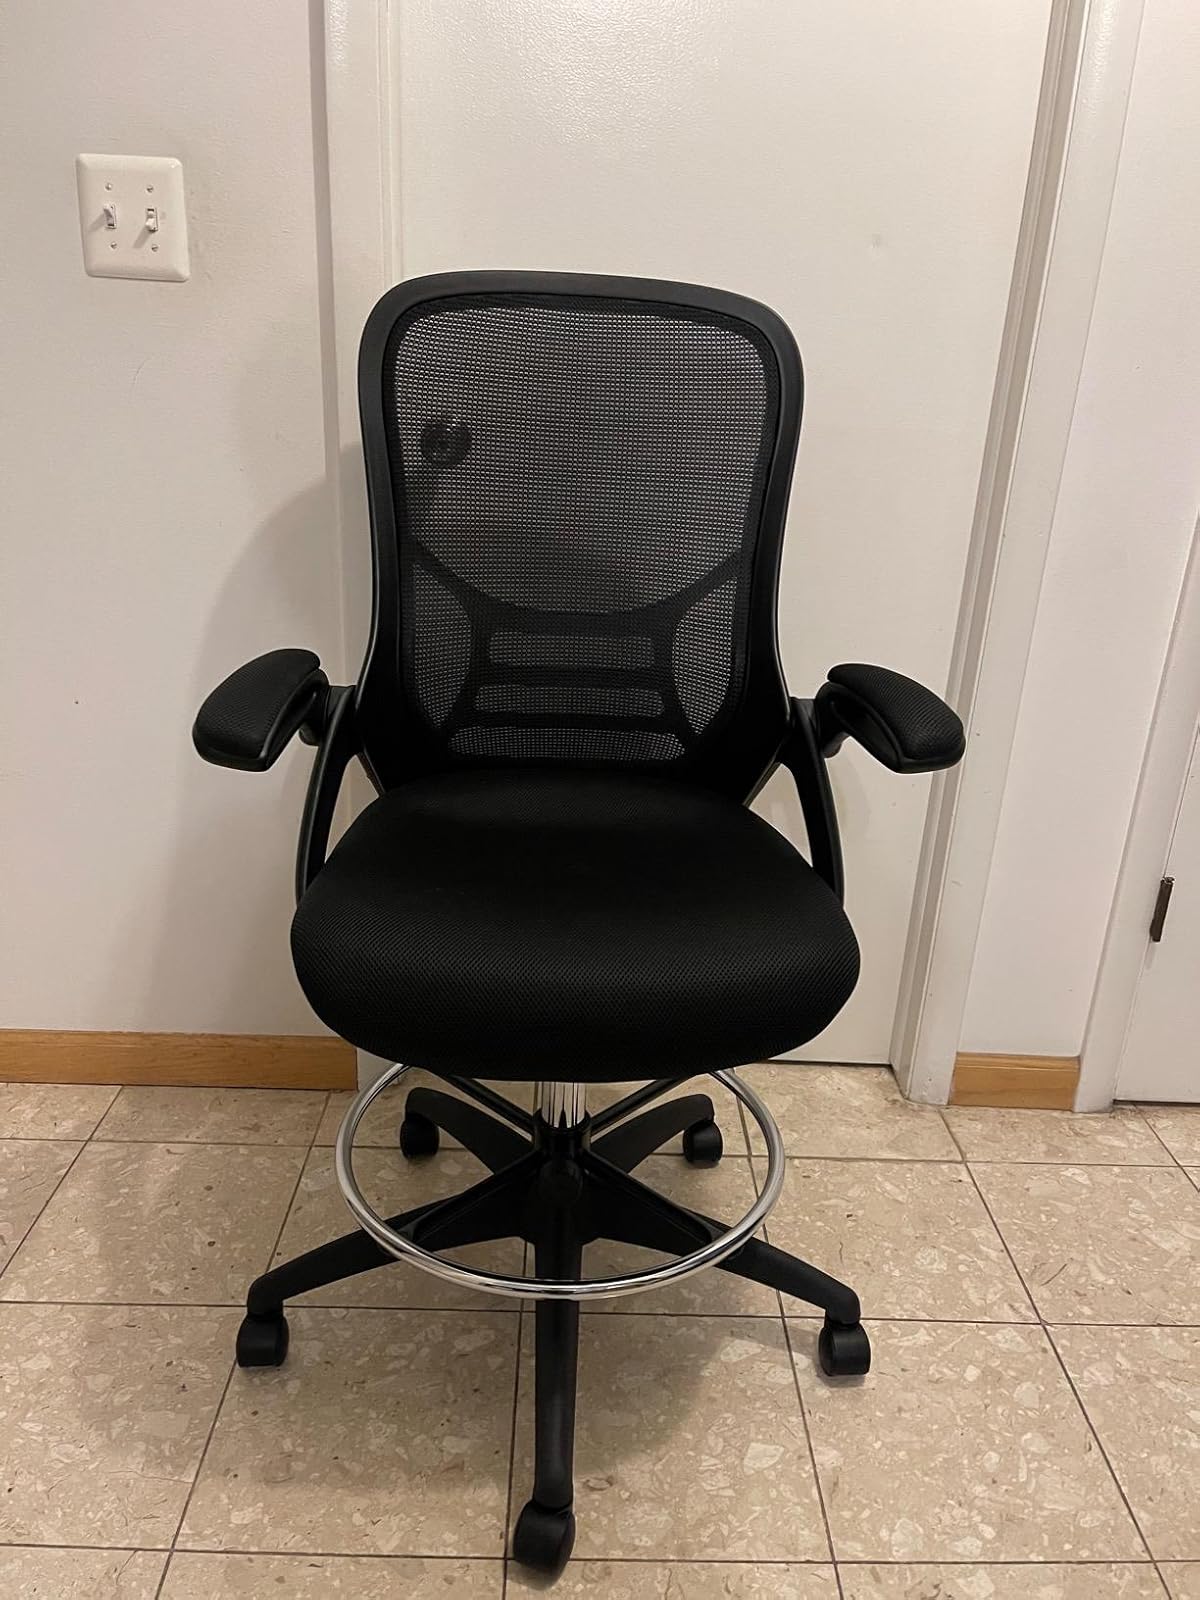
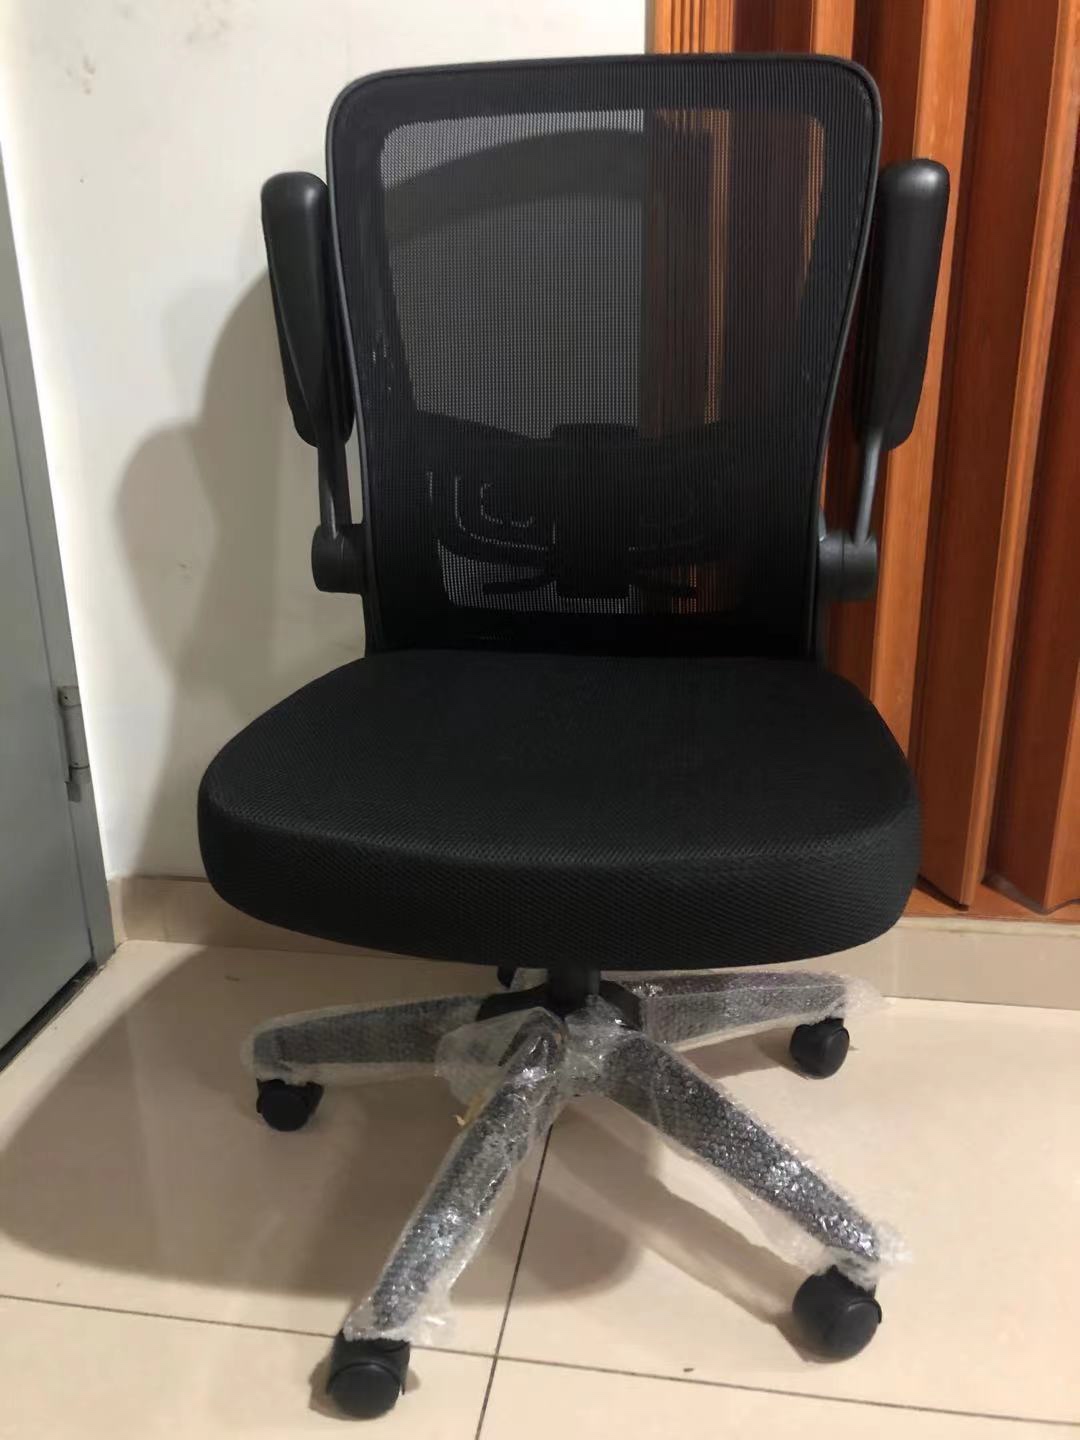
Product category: items_chair
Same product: no